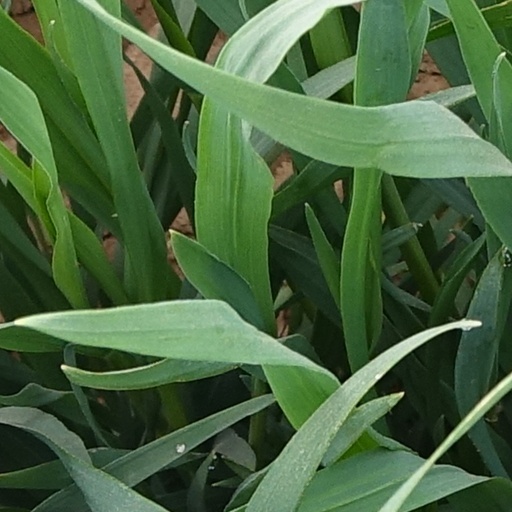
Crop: wheat